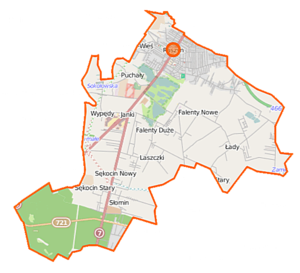
Raszyn est une gmina rurale de la powiat de Pruszków, dans la Voïvodie de Mazovie, dans le centre-est de la Pologne.